Fall River, Massachusetts minor league baseball history

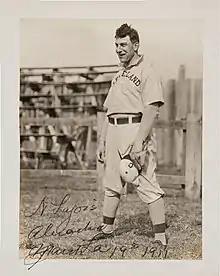
(1911) Nap Lajoie. Cleveland Naps

In 1893 the Fall River Indians joined the six–team New England League and won the first of four consecutive league championships.